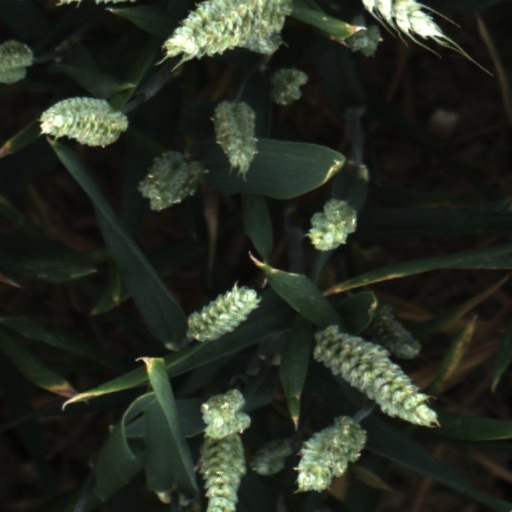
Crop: wheat